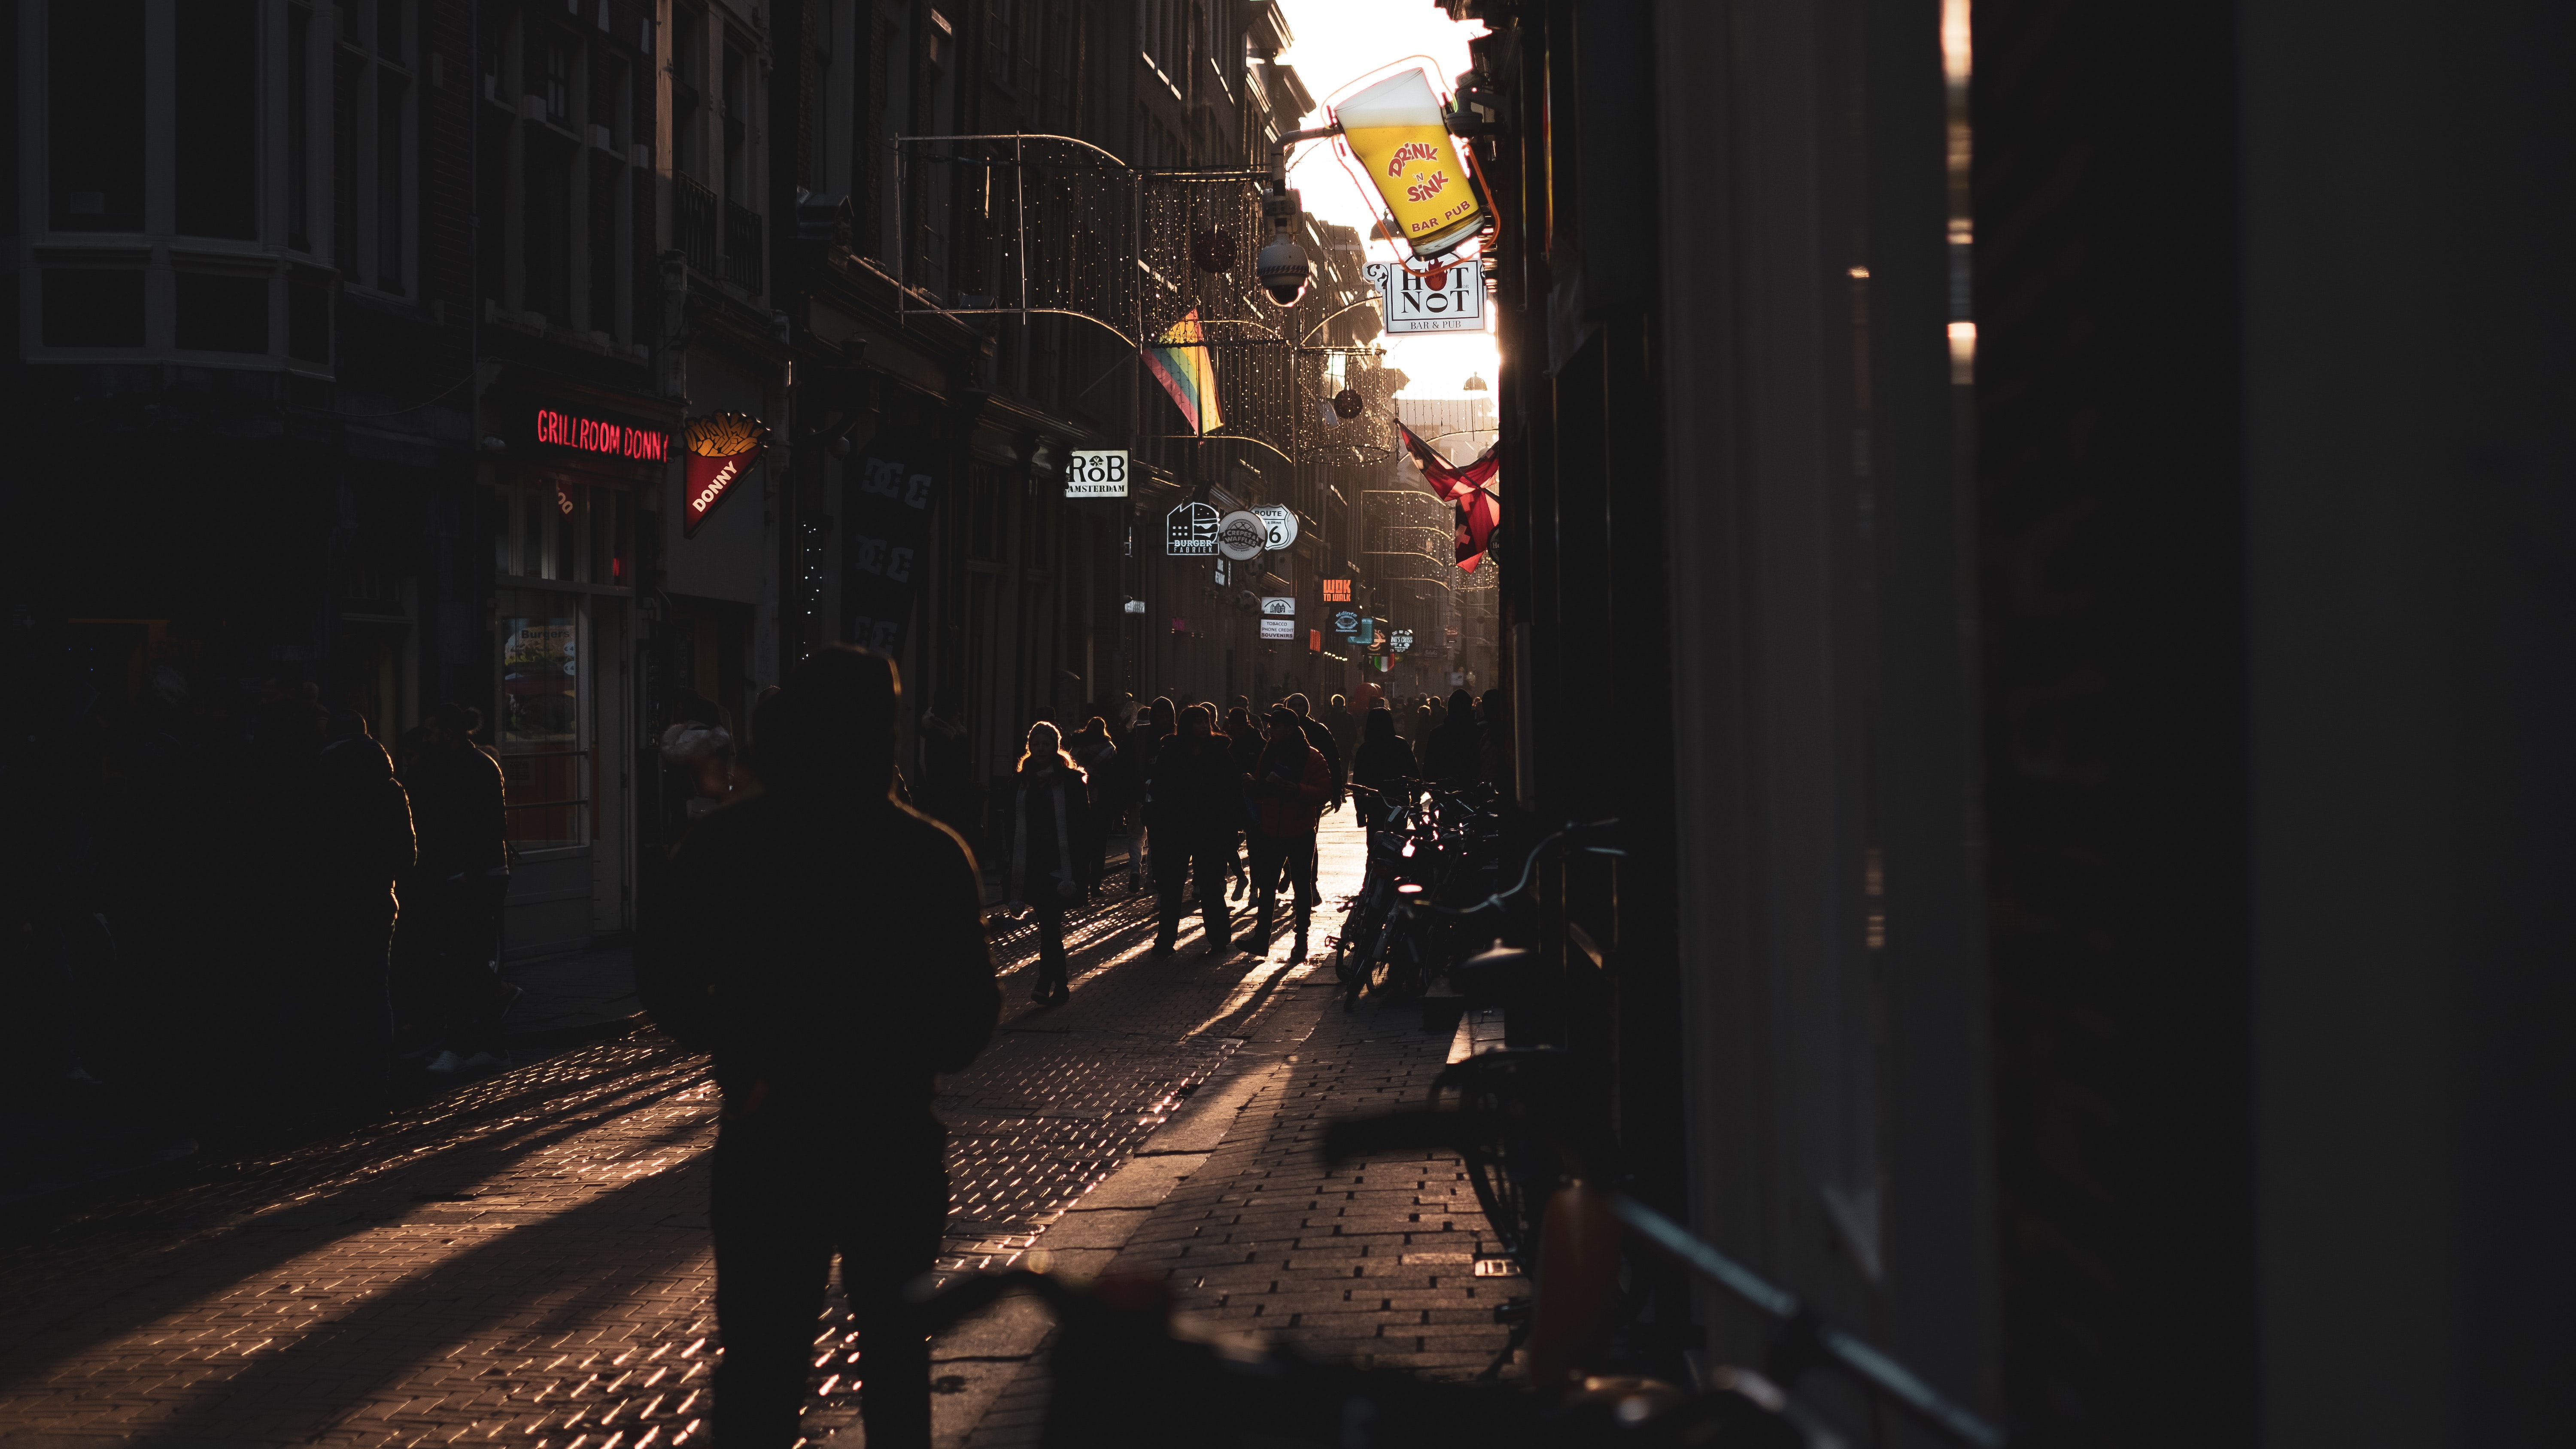
street, urban area, light, night, sky, town, alley, road, snapshot, infrastructure, morning, city, darkness, evening, sunlight, atmosphere, architecture, lane, metropolitan area, photography, shadow, downtown, midnight, road surface, metropolis, pedestrian, nonbuilding structure, Tints and shades, electricity